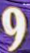
Number: 9